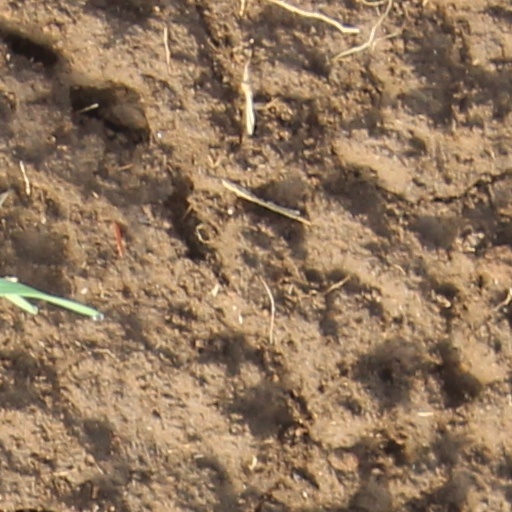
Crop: wheat